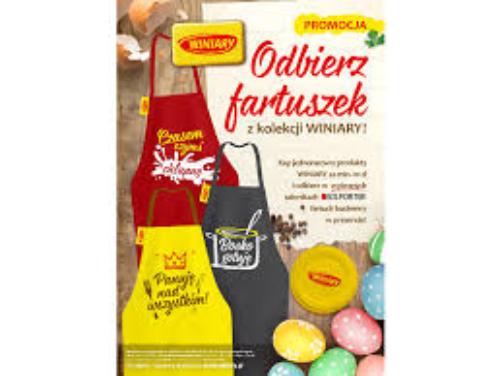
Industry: Food